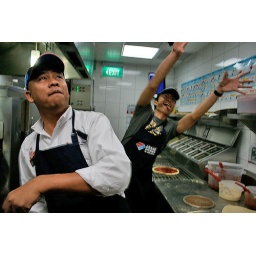
Shenanigans in the kitchen - tossing pizza dough so high it flew out of the camera frame